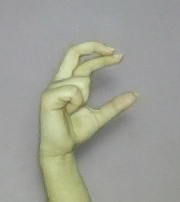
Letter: thal